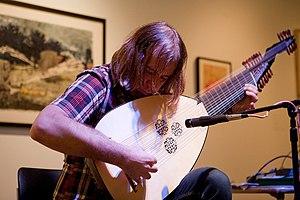
Jozef van Wissem est un compositeur minimaliste et joueur de luth néerlandais vivant à Brooklyn.